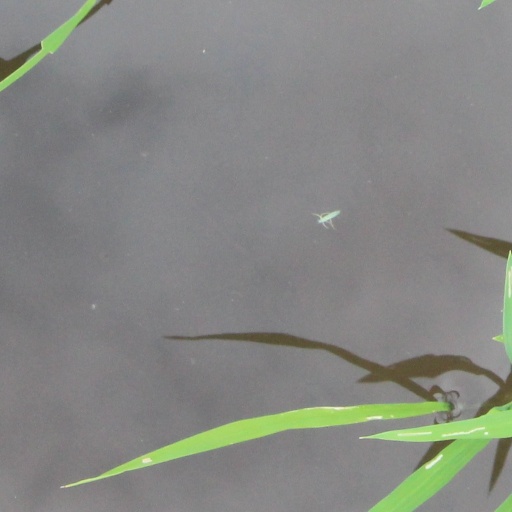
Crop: rice